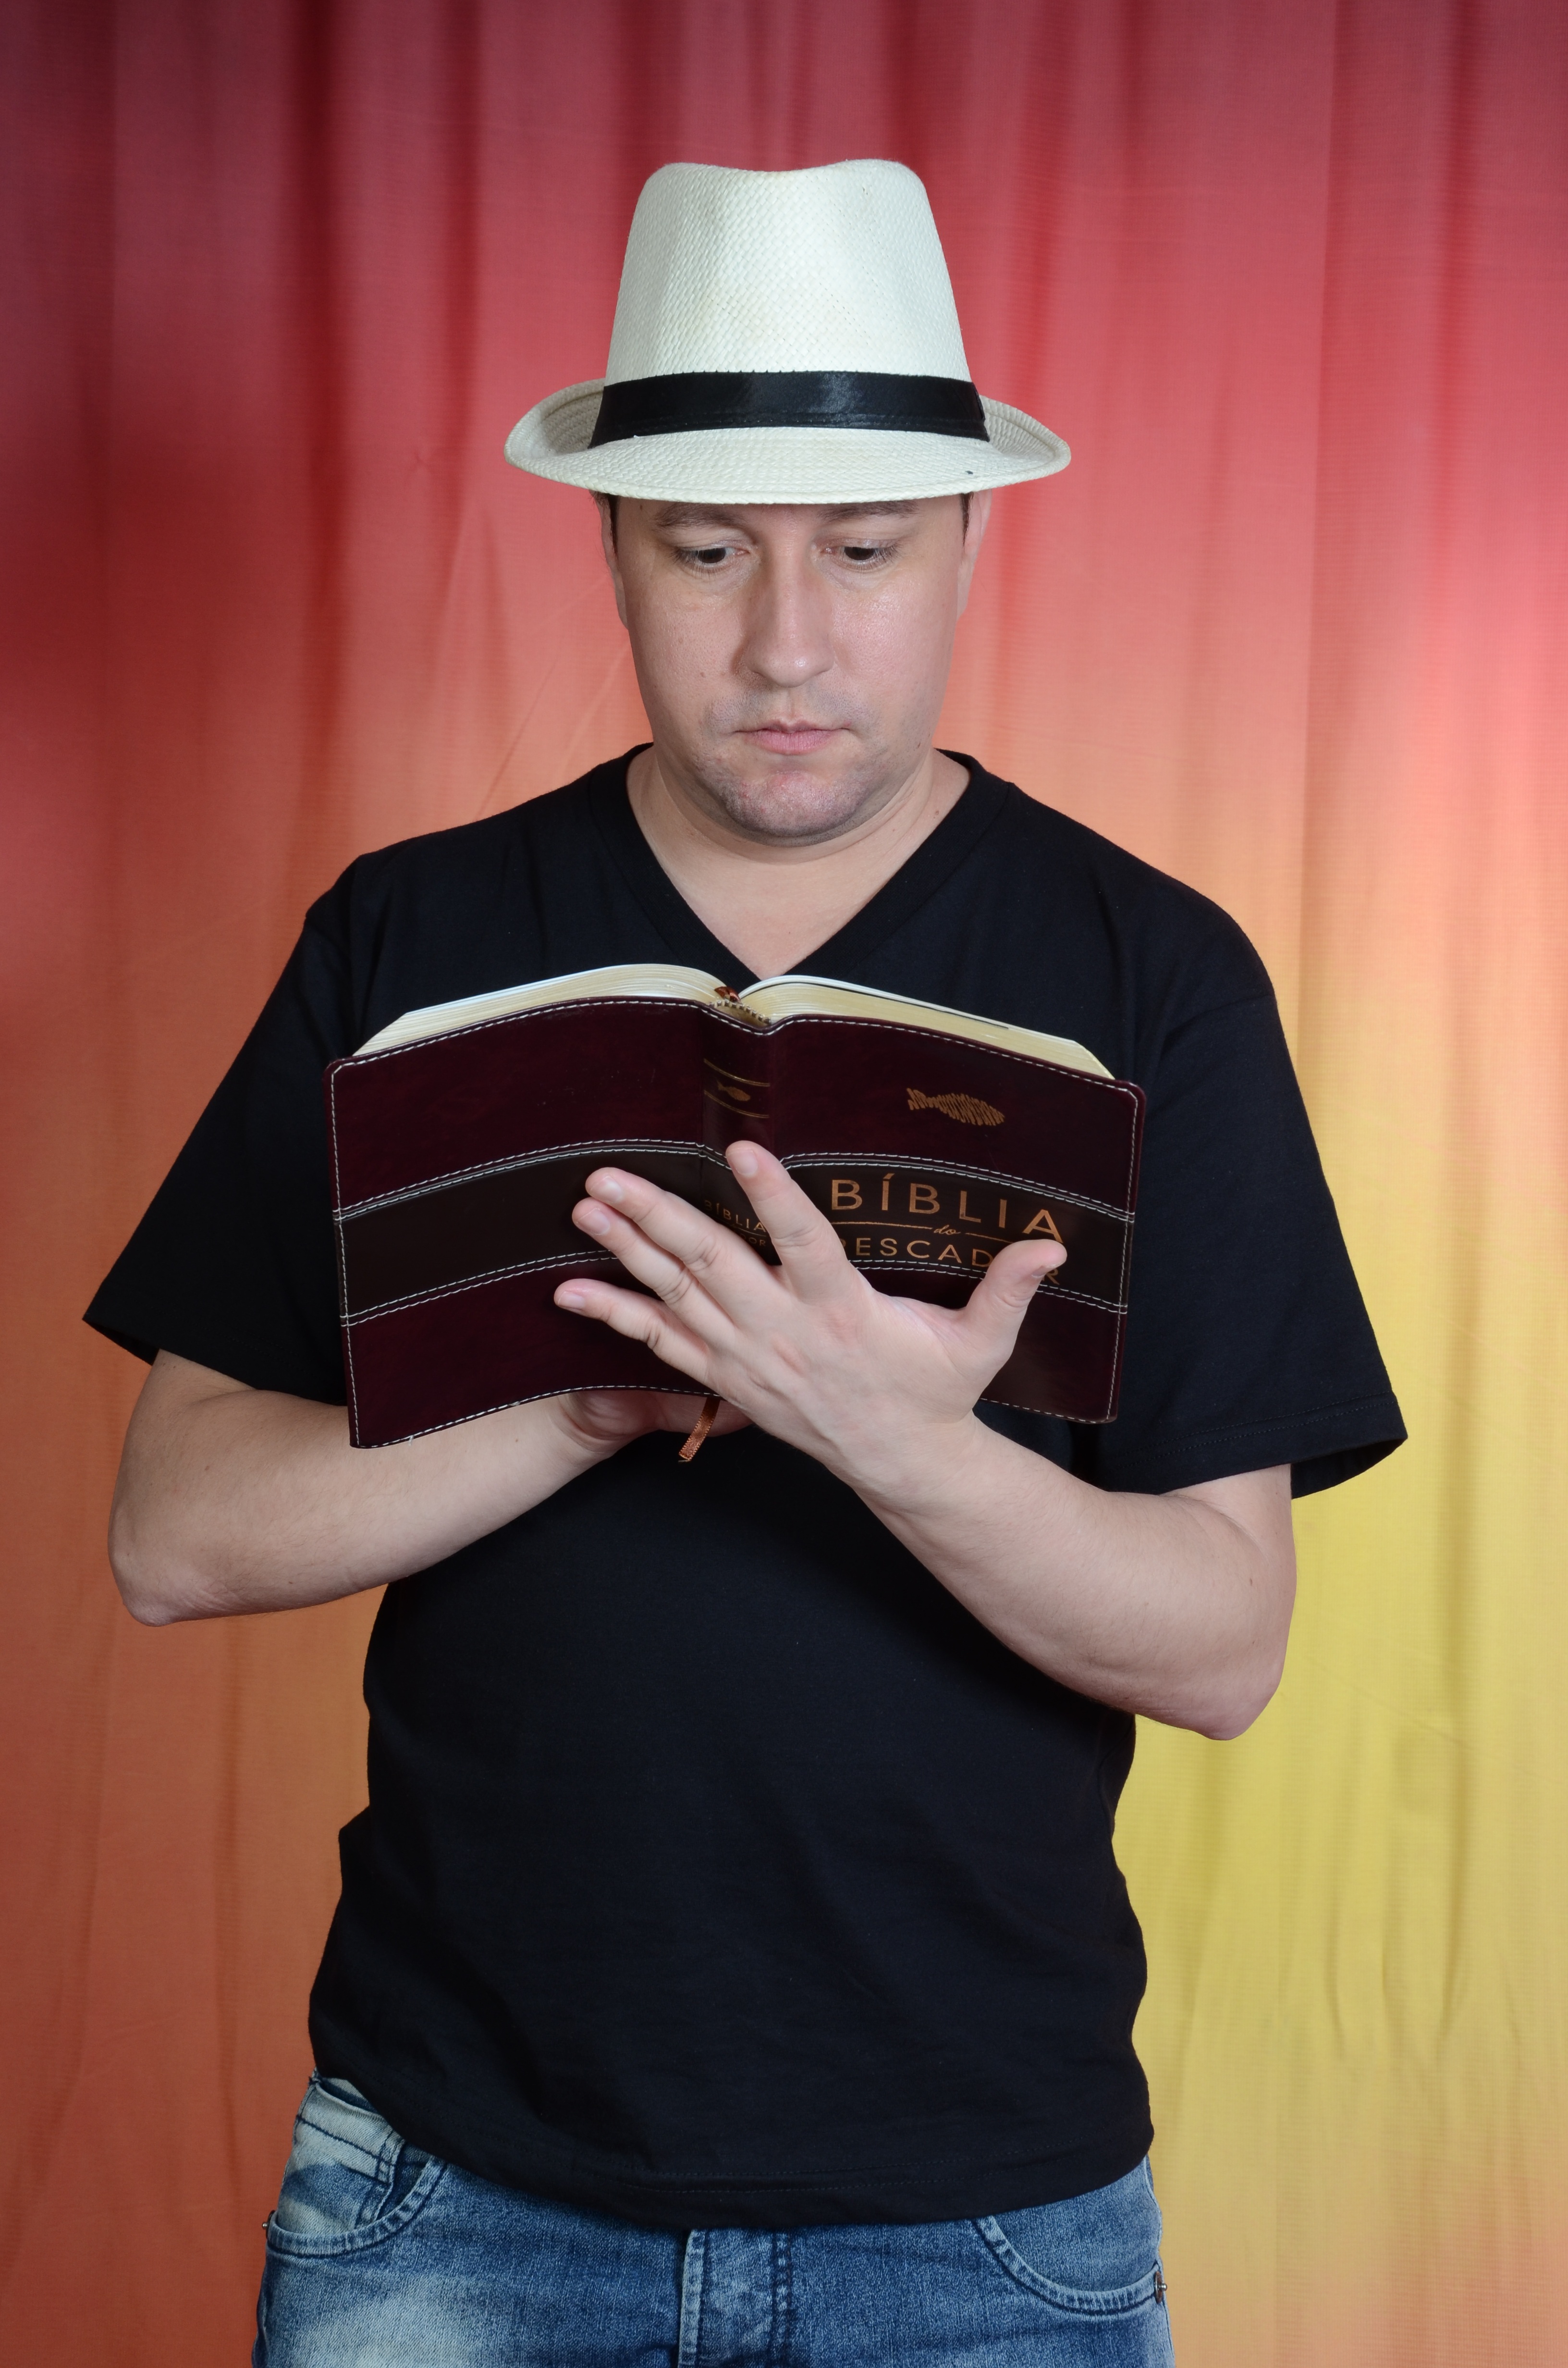
man, book, read, word, person, red, clothing, bible